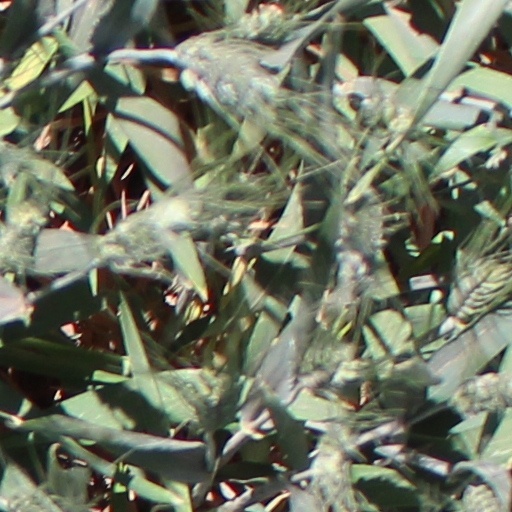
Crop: wheat